Morten Steenstrup

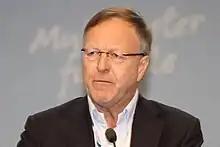
Steenstrup in 2017

Steenstrup was born in Tønsberg on 4 April 1953, to Petter Chr. Steenstrup and Kari Bertnes. He was elected representative to the Storting for the period 1981–1985 for the Conservative Party, and reelected for the period 1985–1989.